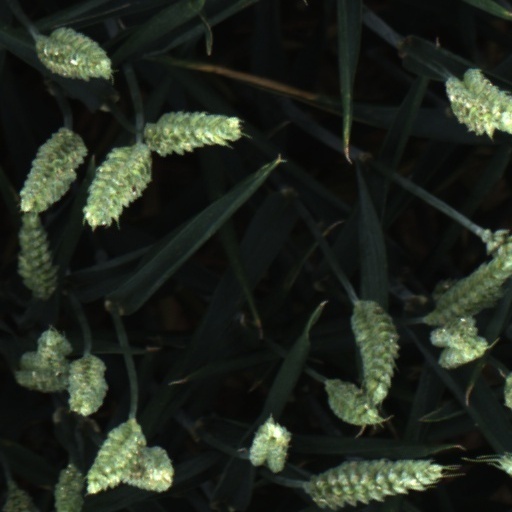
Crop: wheat